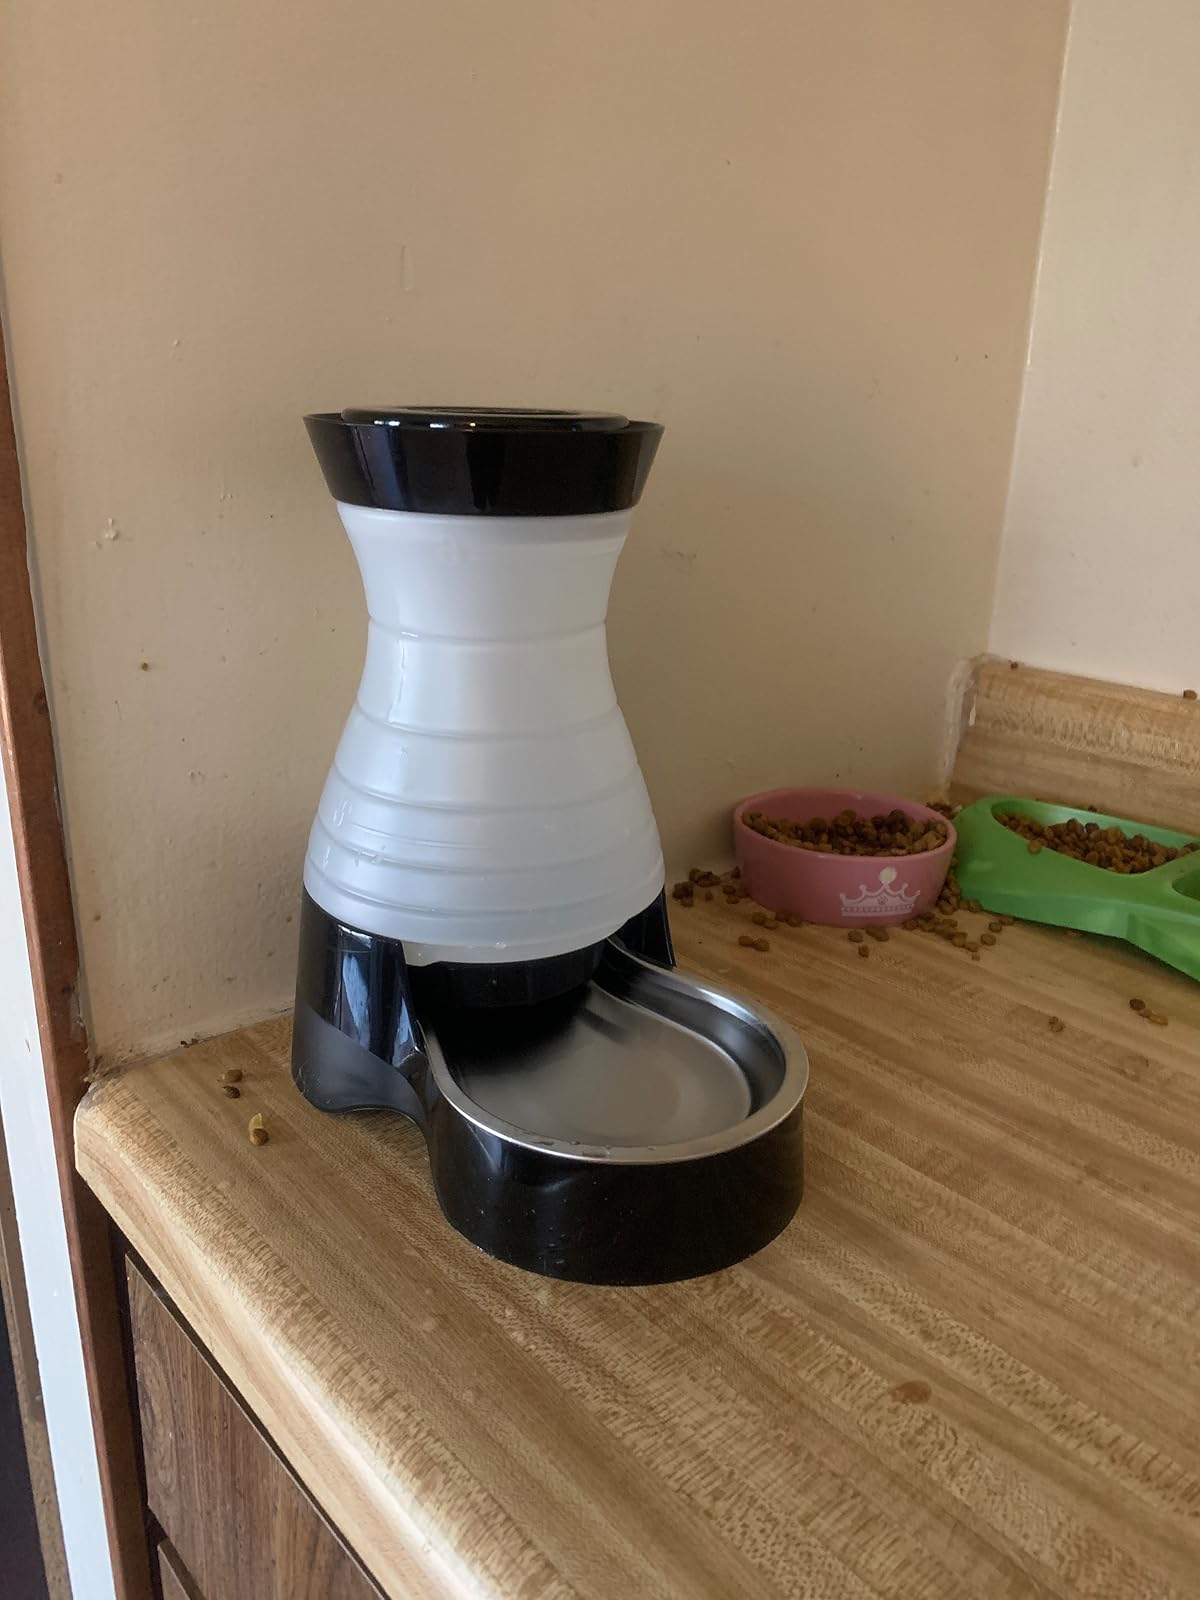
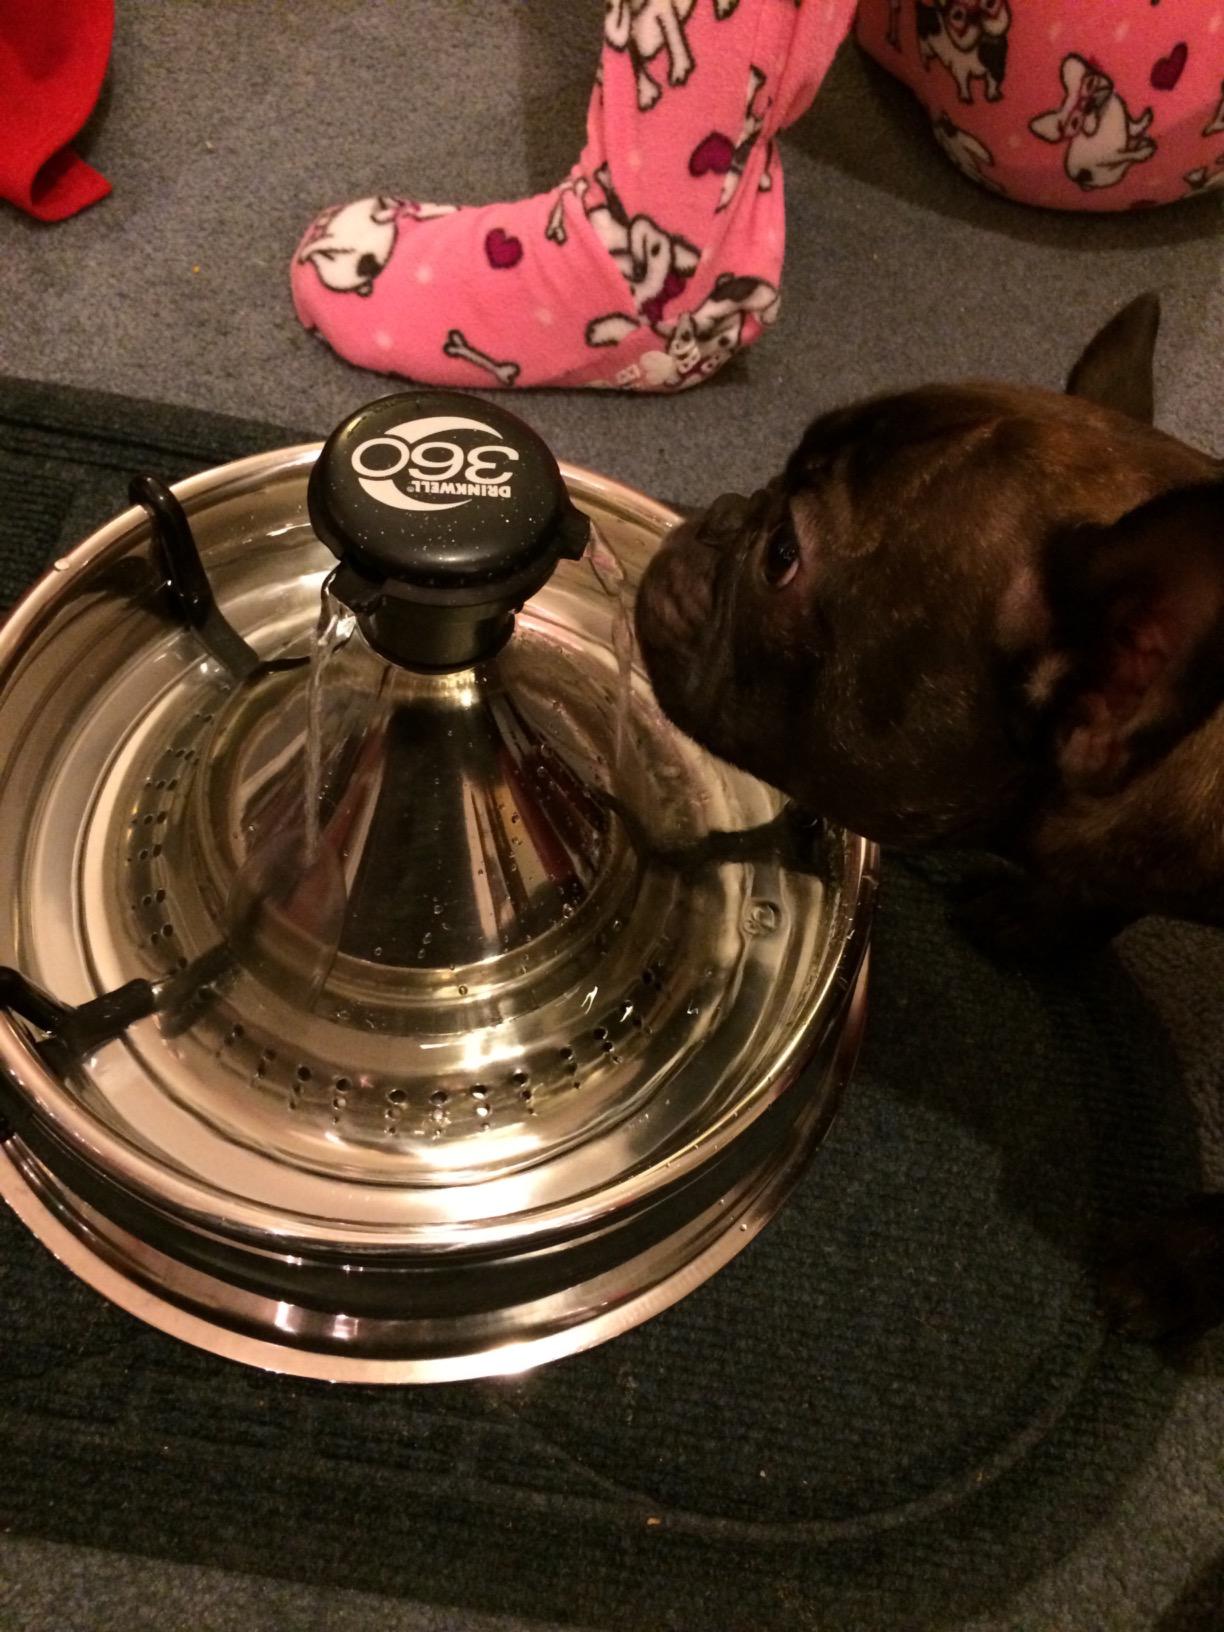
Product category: items_bowl
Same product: no